List of rail accidents (1960–1969)

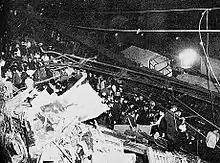
1962 Mikawashima train crash in Arakawa, Tokyo

November 21 – "Netherlands" – Woerden train disaster: A British train derailed at Woerden, killing two. Due to work on the track, a temporary speed limit of was posted with special signs, but the train was traveling at when it derailed.